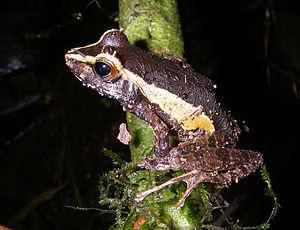
Gephyromantis tschenki est une espèce d'amphibiens de la famille des Mantellidae.
Gephyromantis est un genre d'amphibiens de la famille des Mantellidae.